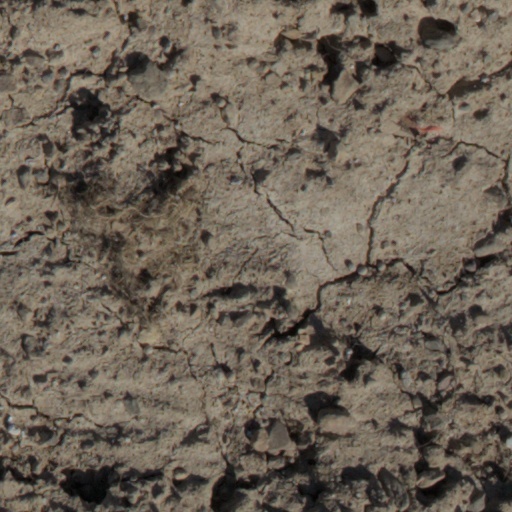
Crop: wheat